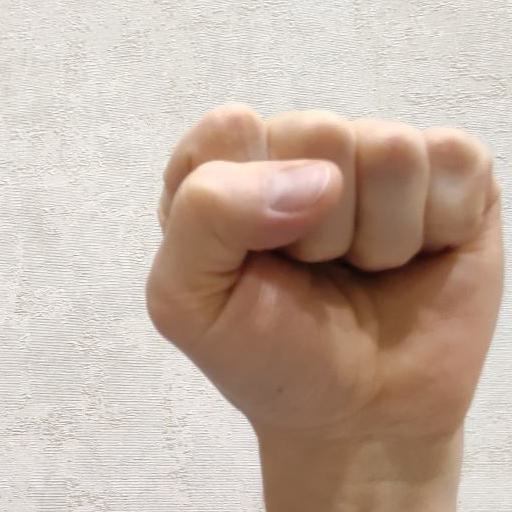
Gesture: fist